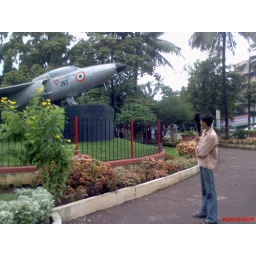
he is wondering who bought his plane here it was in his house .......